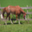
Label: horse